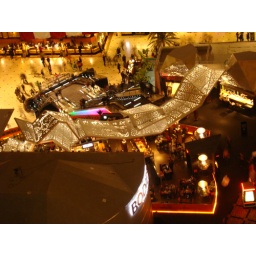
zoomed in view of the check-in area and the second floor silver covered restaurant / bar